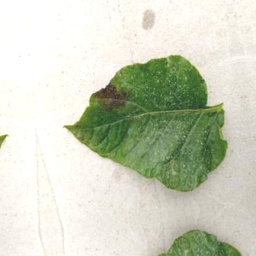
Etiqueta: Late Blight